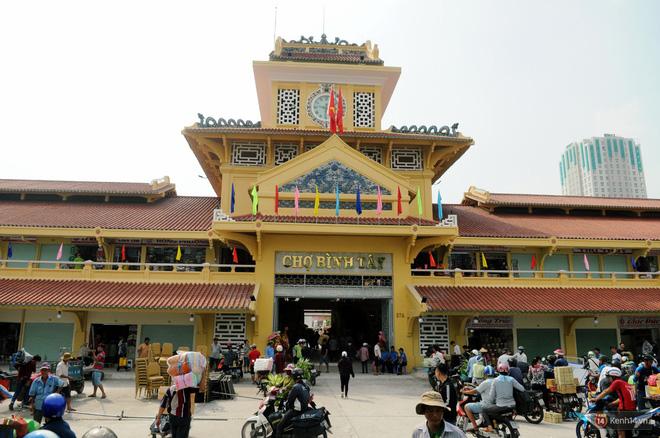
có nhiều xe máy đang di chuyển ở trước khu chợ